University of Central Arkansas

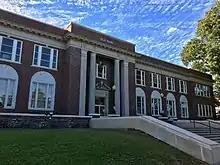
Main Hall, the oldest building on campus

The colors for UCA were decided the first year and according to an article in the November 24, 1908, edition of the Log Cabin Democrat, were said to be purple and silver. President Doyne assigned the task of developing school colors to W.O. Wilson and Ida Waldran in 1908. Wilson was wearing a gray sweater and Waldran was wearing a purple scarf. They chose the colors based upon the color of the clothing they were wearing that day. Both Wilson and Waldran thought that purple and gray complemented each other. Today the official colors for all UCA sports teams are purple and gray.